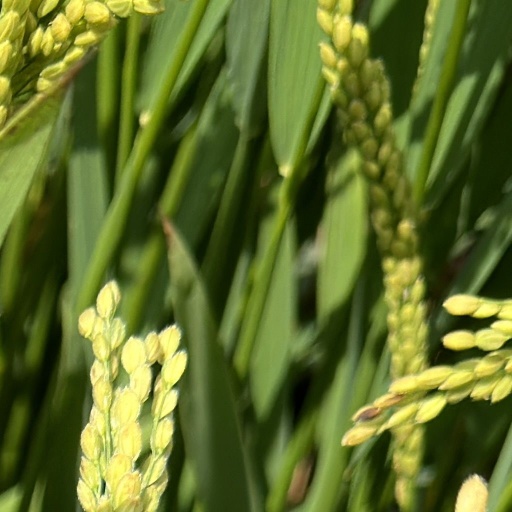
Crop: rice